Anthony Palmer (VC)

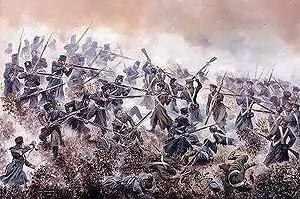
Depiction of the Battle of Inkerman

On 5 November 1854 at the Battle of Inkerman, Crimea, Private Palmer, with two other men were the first to volunteer to go with Brevet Major Sir Charles Russell to dislodge a party of Russians from the Sandbag Battery. The attack succeeded. During this action Private Palmer shot down an assailant who was in the act of bayoneting Russell, and so saved his life. He was also one of a small band which, by a desperate charge against overwhelming numbers, saved the Colours of the battalion from capture.